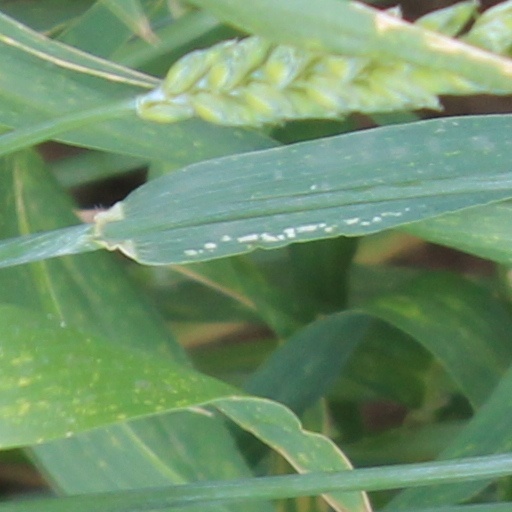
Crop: wheat